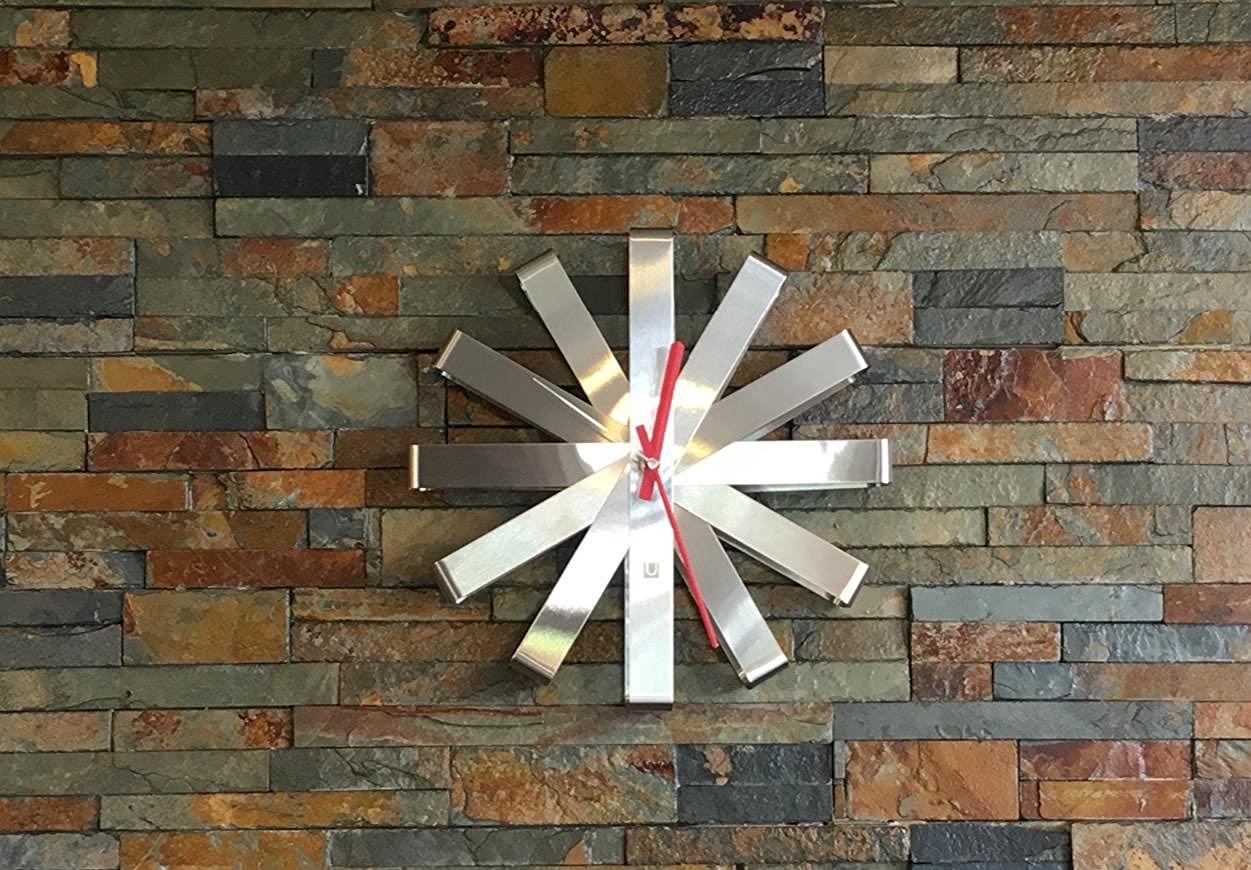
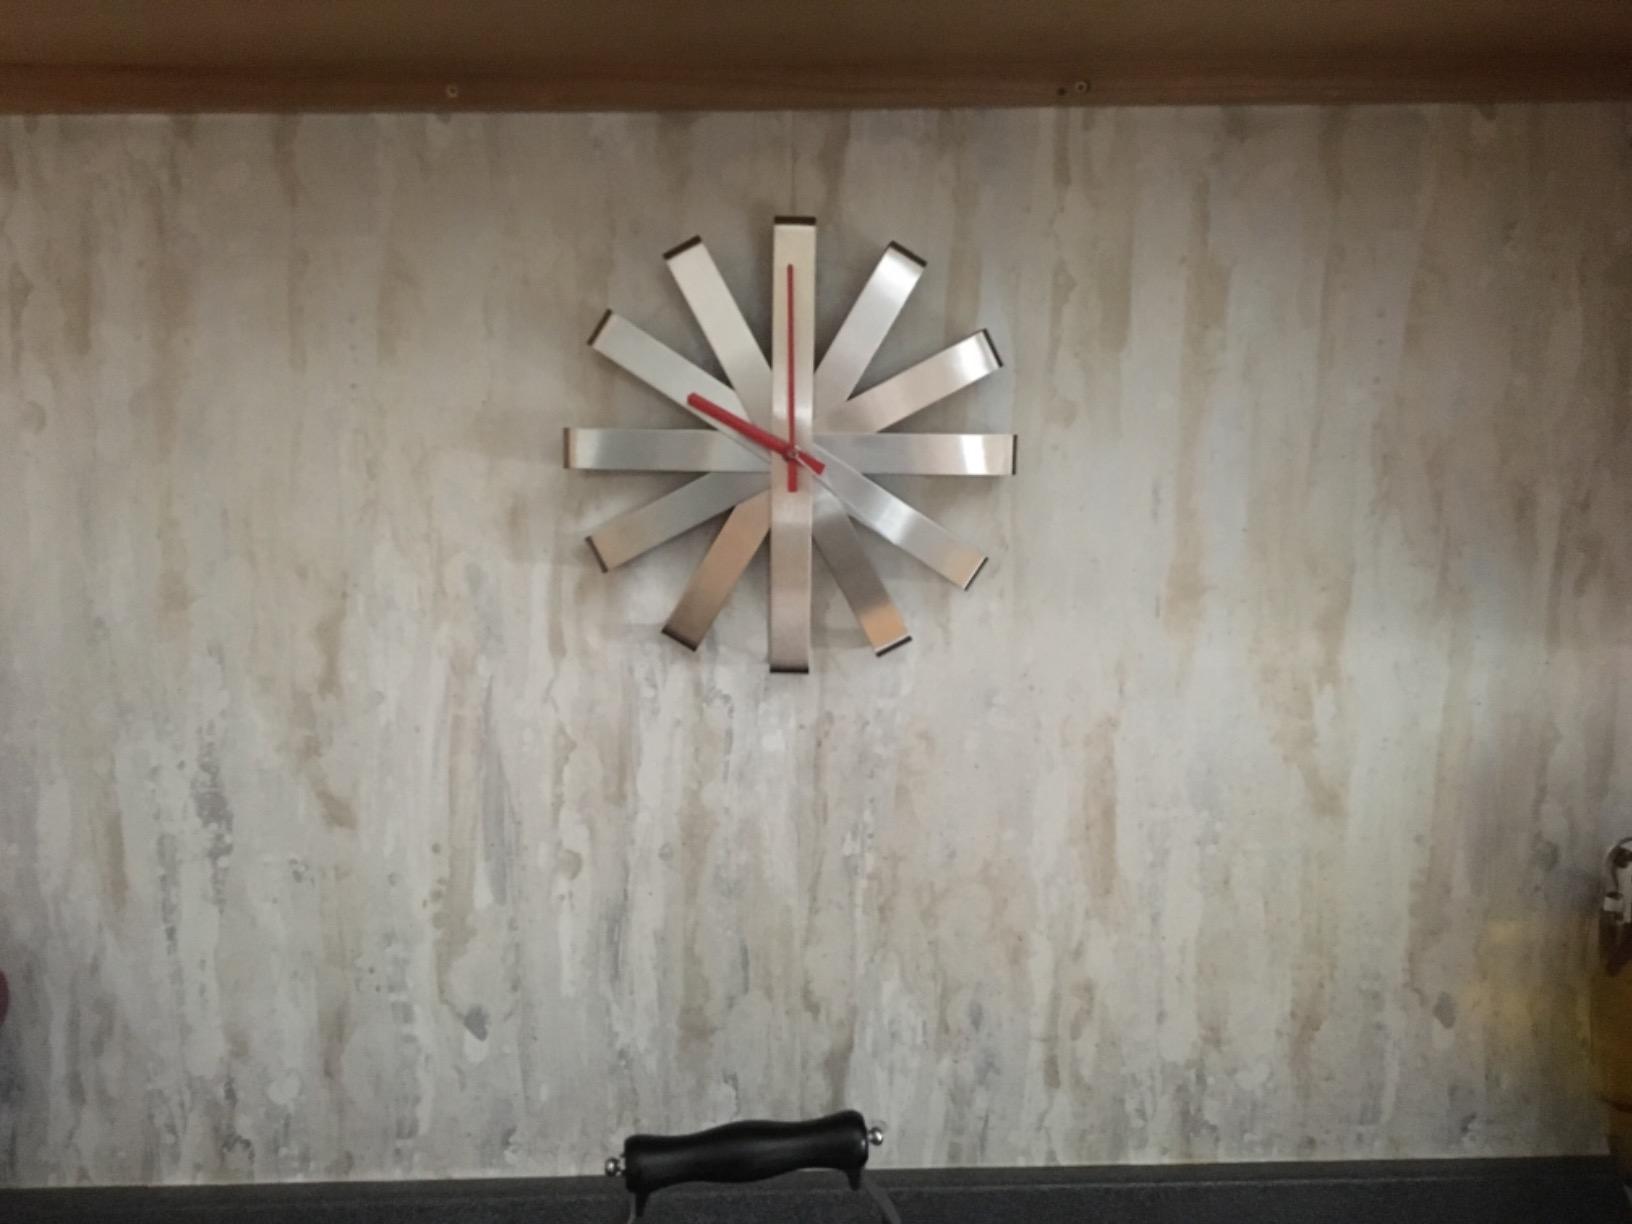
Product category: clock
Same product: yes